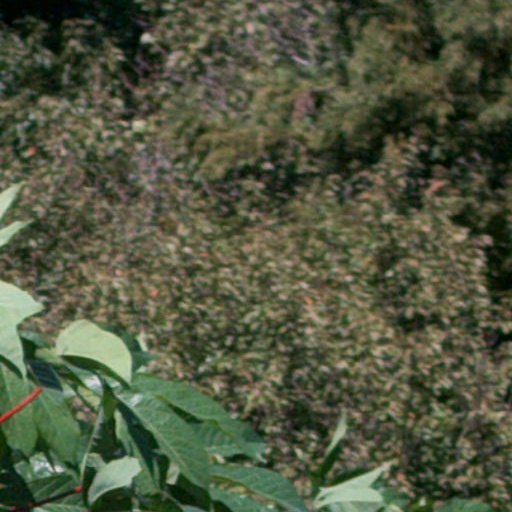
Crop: cassava